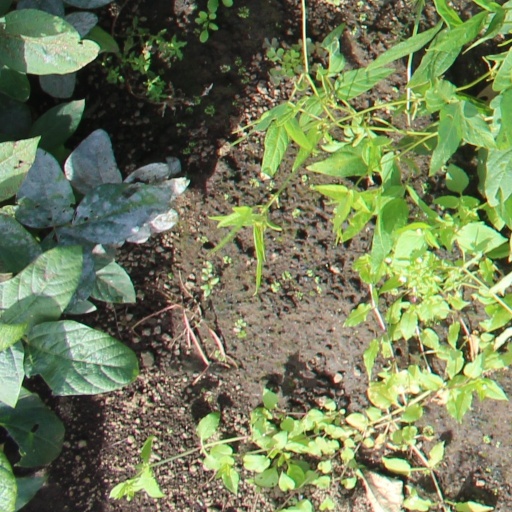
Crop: soybean